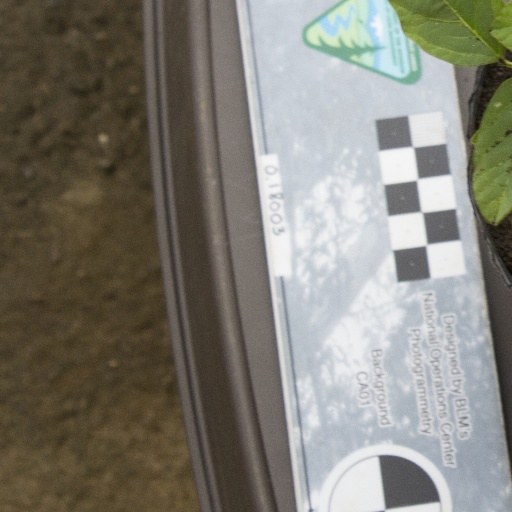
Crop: soybean